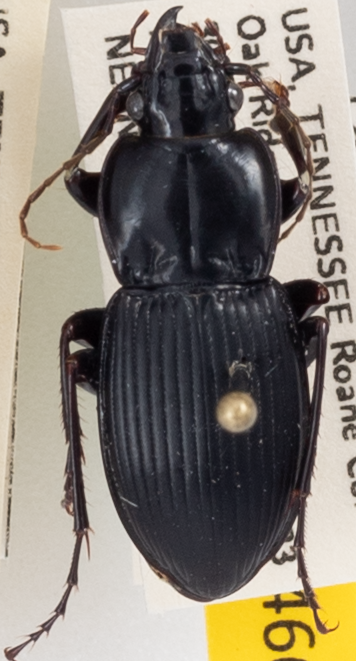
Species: Cyclotrachelus sigillatus
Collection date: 2020-07-22
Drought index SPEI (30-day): -0.632
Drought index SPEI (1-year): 1.45
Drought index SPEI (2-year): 2.09